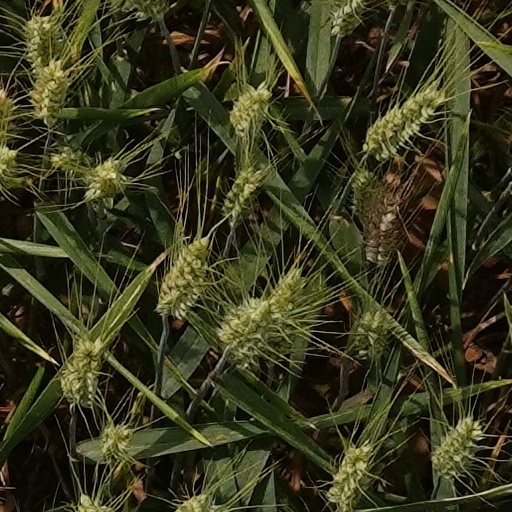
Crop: wheat